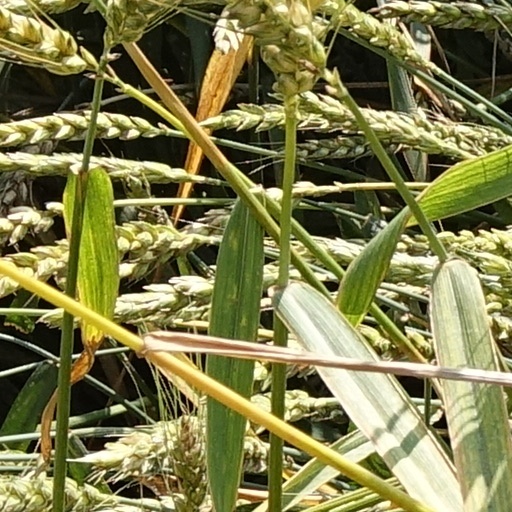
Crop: wheat